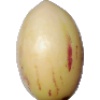
Label: Pepino 1